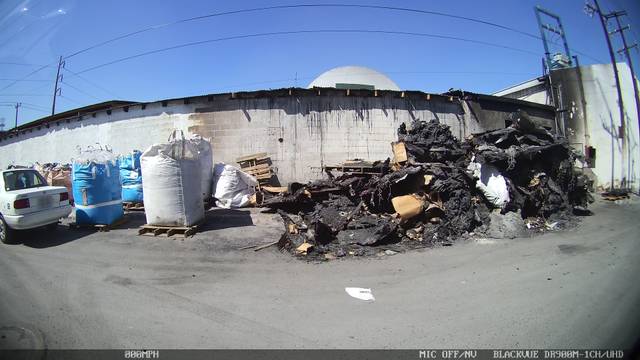
Region: Mexico
Coordinates: 25.712, -100.301